Amlwch

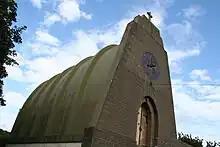
Our Lady Star of the Sea and St Winefride

Attractions in Amlwch include its restored port area, the Anglesey Coastal Path which passes through it, its watch tower containing an exhibition by Geo Môn, maritime and copper mining museums, St Eleth's Church (which dates from 1800) and the reinforced concrete Catholic church Our Lady Star of the Sea and St Winefride, built in 1937.